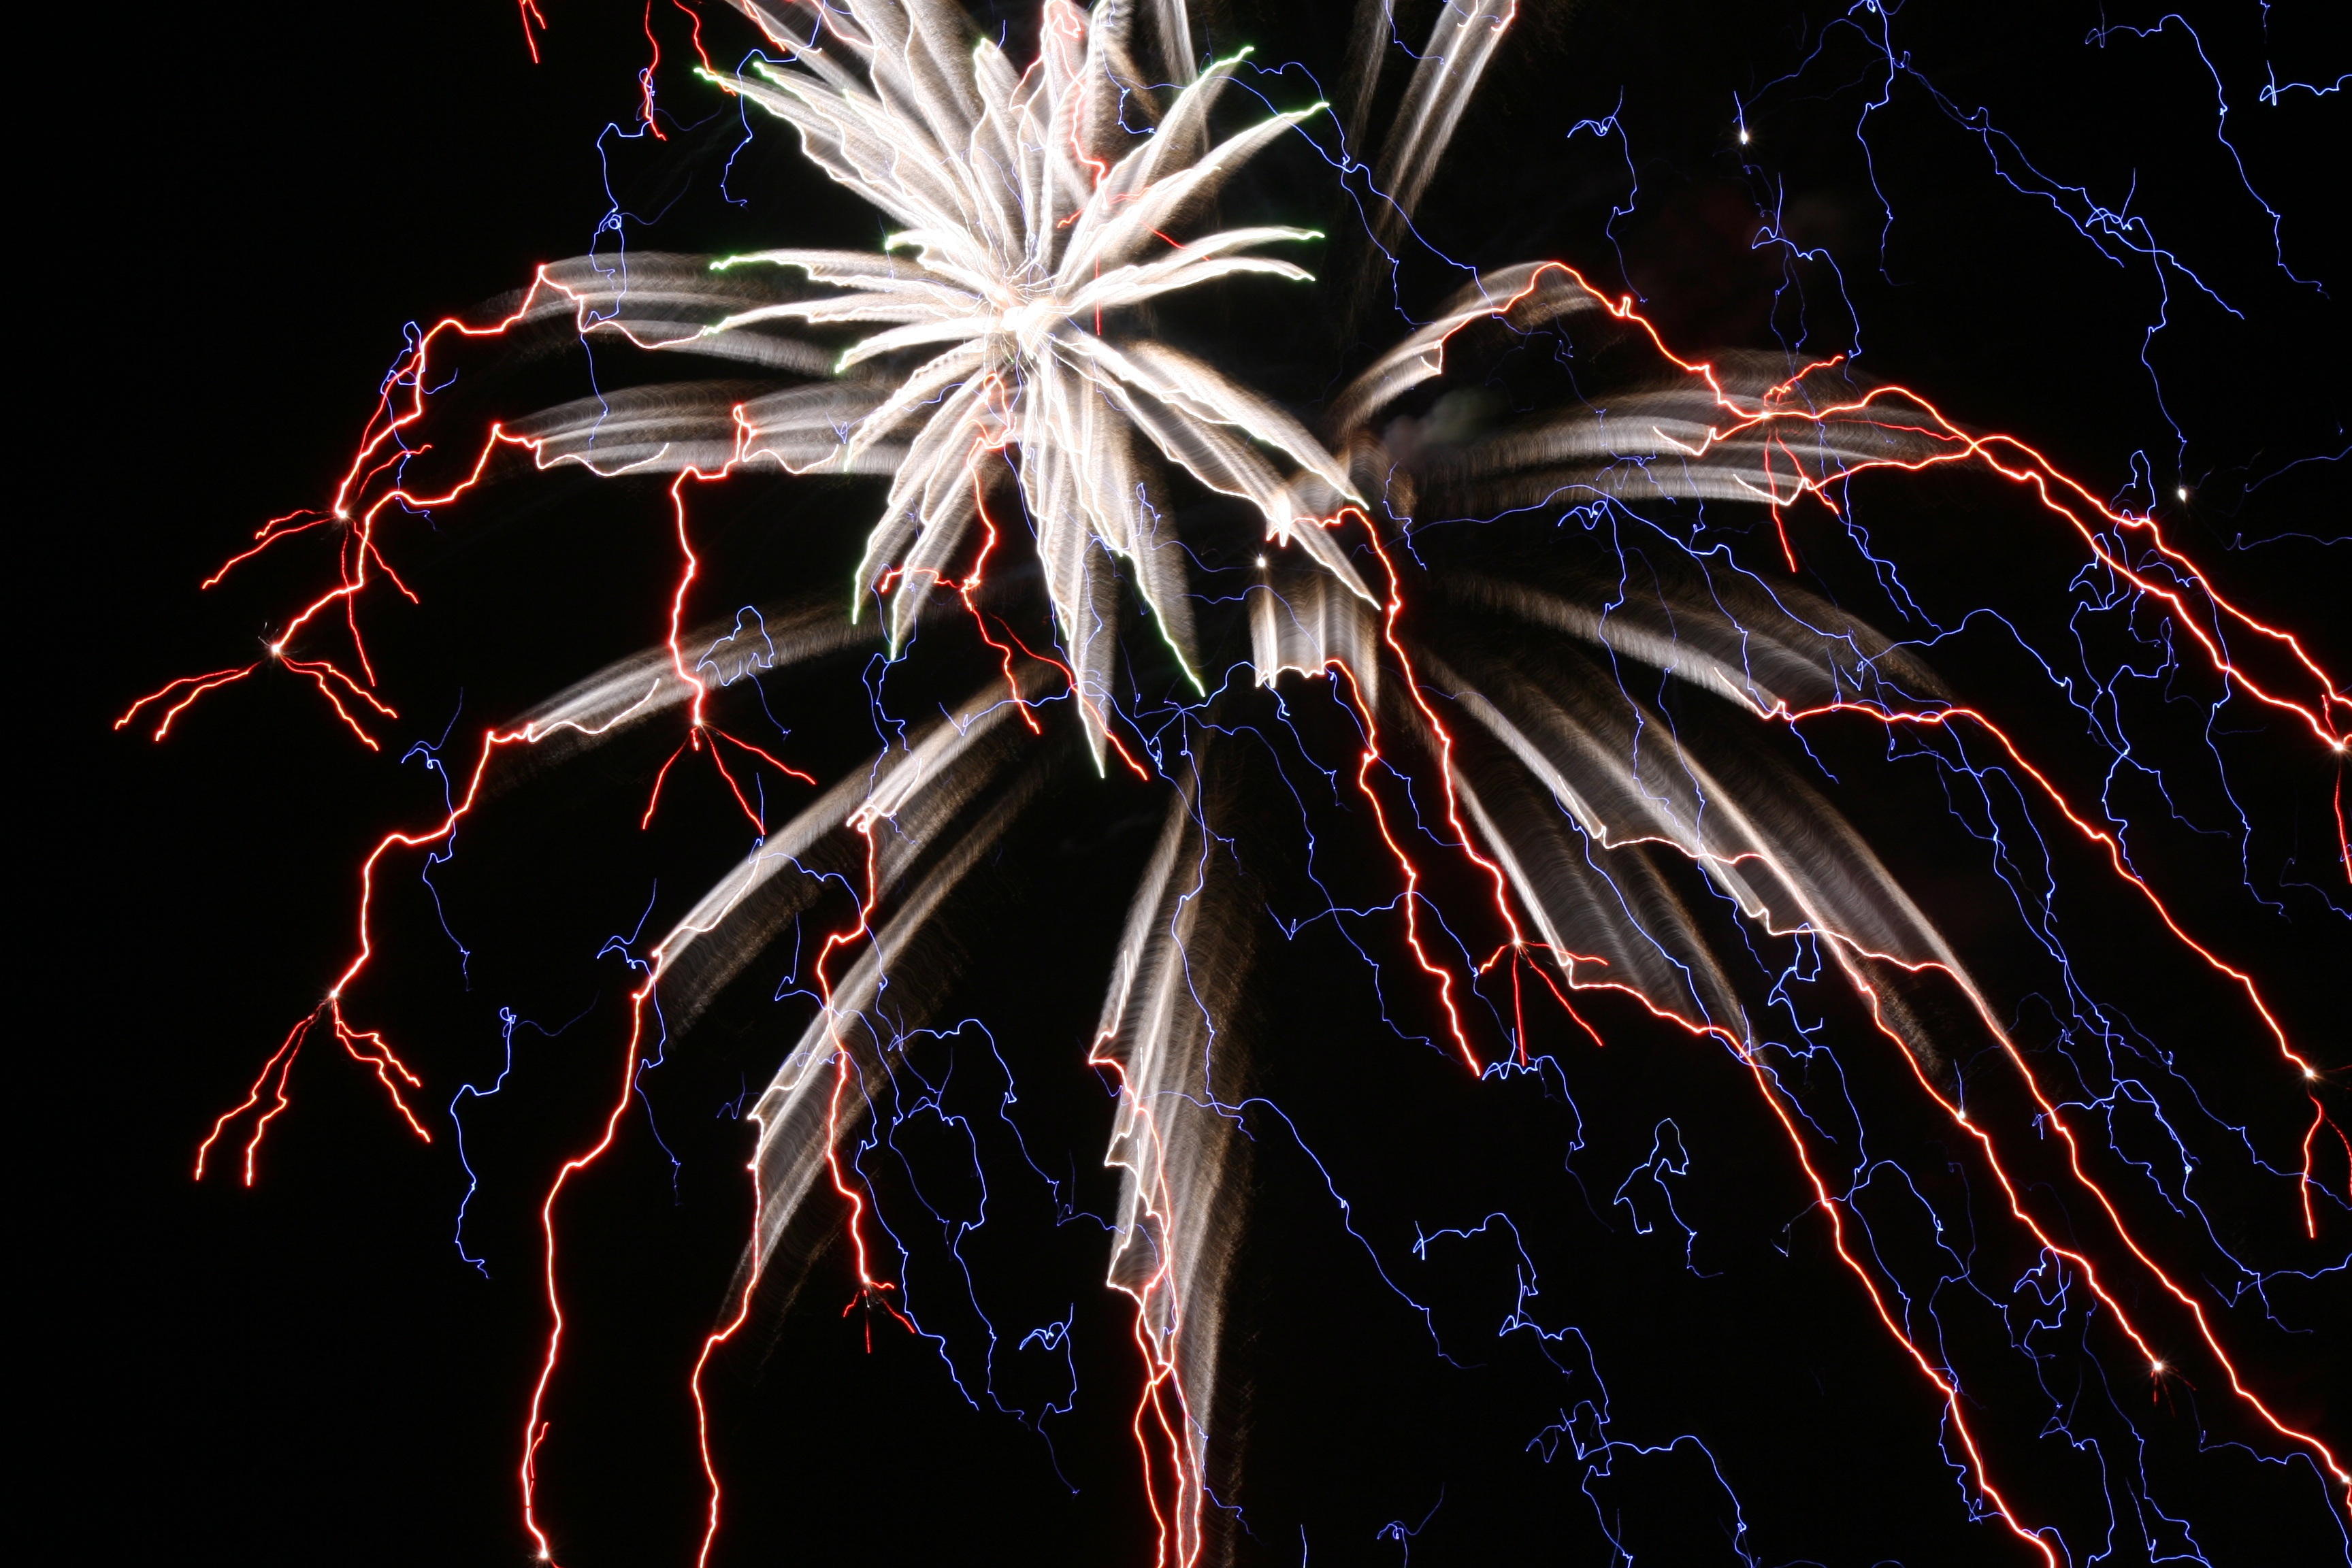
recreation, sparkler, celebration, july, fireworks, 4th, outdoor recreation